Larry Shaw (editor)

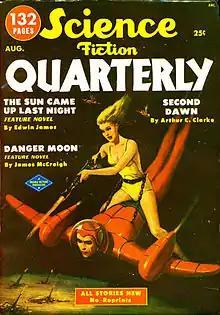
Shaw's "Seeds of Insecurity" was the cover story on the August 1951 issue of "Science Fiction Quarterly"

Lawrence Taylor Shaw (November 9, 1924 – April 1, 1985) was an American Hugo Award-winning science fiction fan, author, editor and literary agent who usually published as Larry T. Shaw.